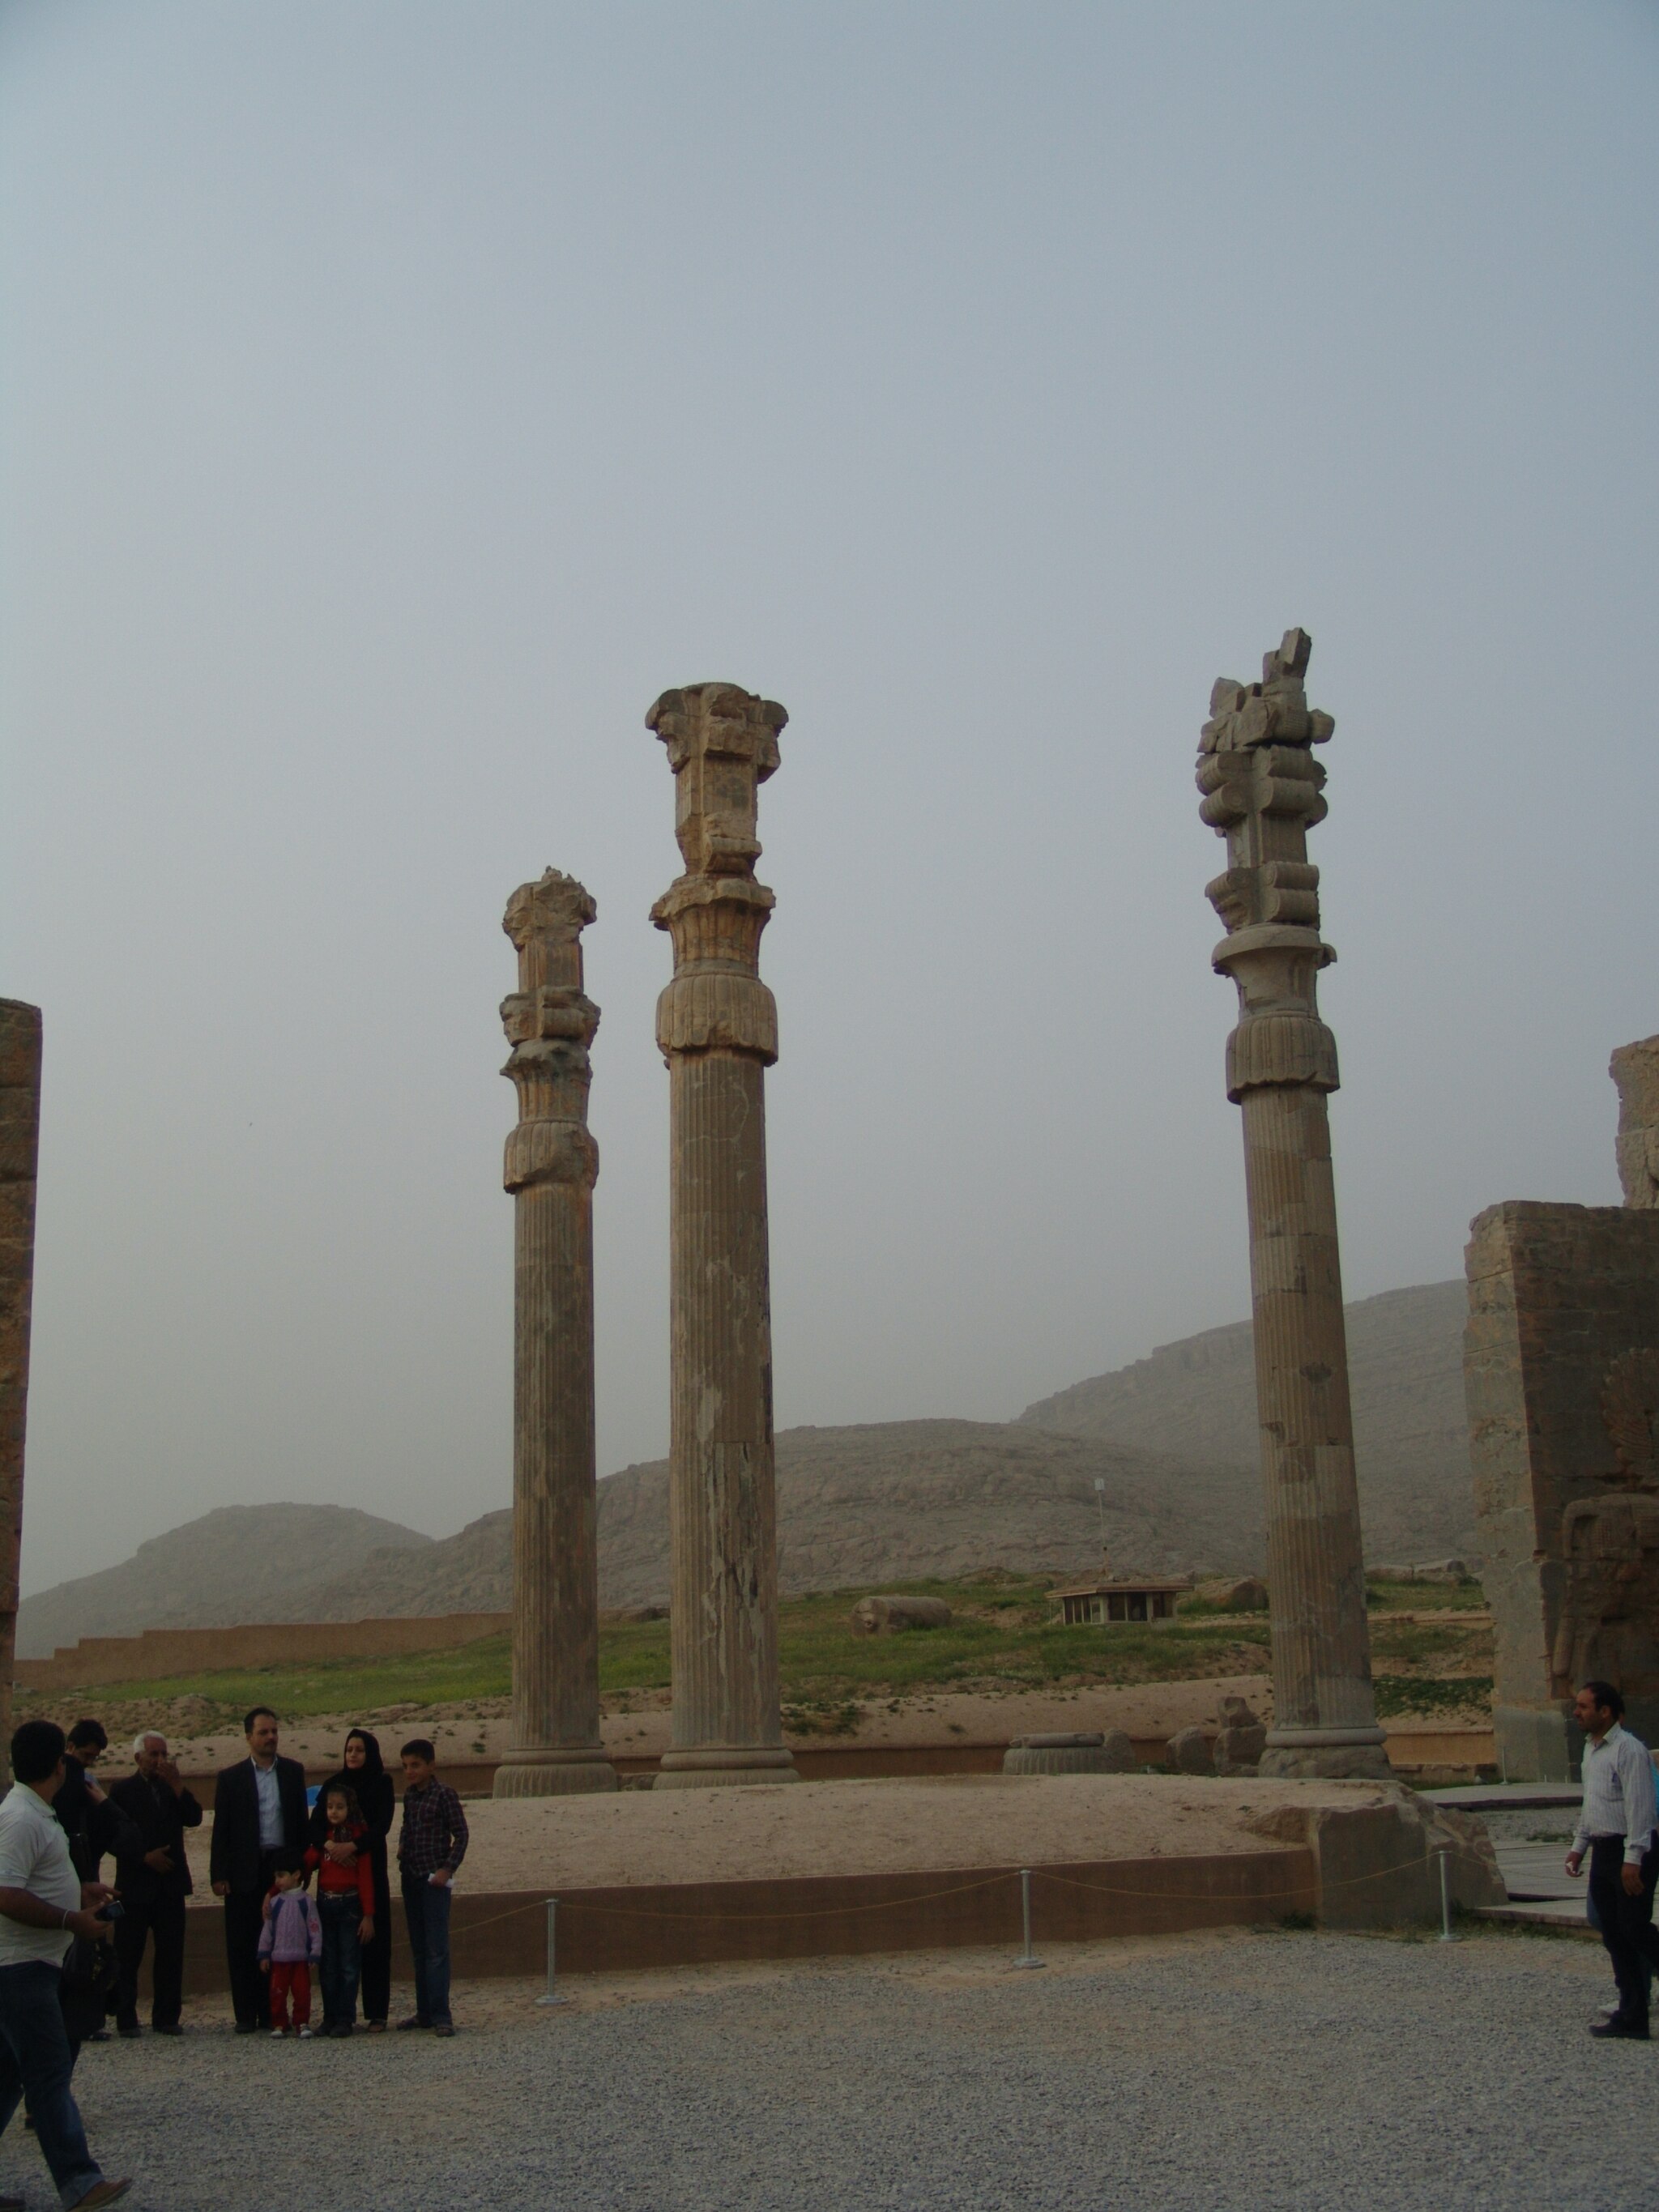
Title: Persepolis Darafsh 2 (68)
Description: Persepolis
Date: 2010-03-21 18:15:24
Categories: GFDL, Taken with Sony DSC-F828, Apadana of Persepolis, License migration redundant, Self-published work, Files with coordinates missing SDC location of creation, 2010 in Persepolis, Photos by Darafsh Kaviyani